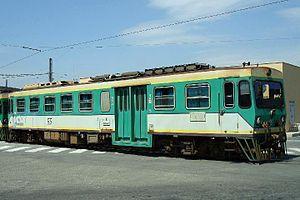
Les autorails ARST ADe sont des autorails à moteur diesel-électrique conçus à partir des autorails Fiat ALn 663 et Fiat M4 et construits par Breda C.F. et Ferrosud pour le transport local des voyageurs sur le réseau secondaire à écartement réduit de la Sardaigne en 1995. L'opérateur du réseau de l'île de la Sardaigne est, depuis 2008, la compagnie publique ARST-Société régionale de transport sarde.
La Société Régionale Sarde de Transports, en italien : Azienda Regionale Sarda Trasporti, ARST S.p.A. ou simplement ARST jusqu'à 2008, est la principale société de transports publics en Sardaigne, contrôlée à 100 % par la Région Sardaigne.
La Société Régionale Sarde de Transports, en italien : Azienda Regionale Sarda Trasporti, ARST S.p.A. ou simplement ARST jusqu'à 2008, est la principale société de transports publics en Sardaigne, contrôlée à 100 % par la Région Sardaigne.